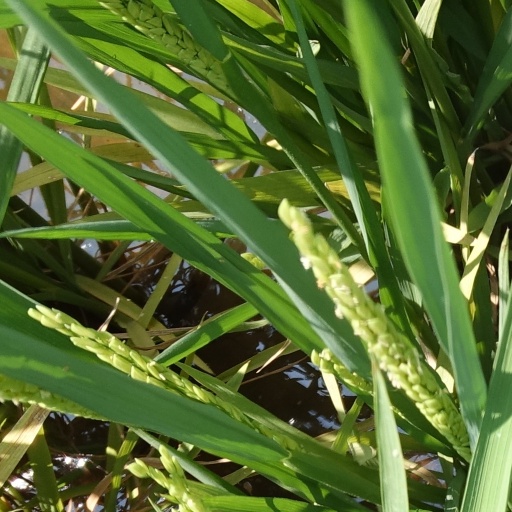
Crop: rice